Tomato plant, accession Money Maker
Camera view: bottom (45 deg); turntable rotation: 30 degrees
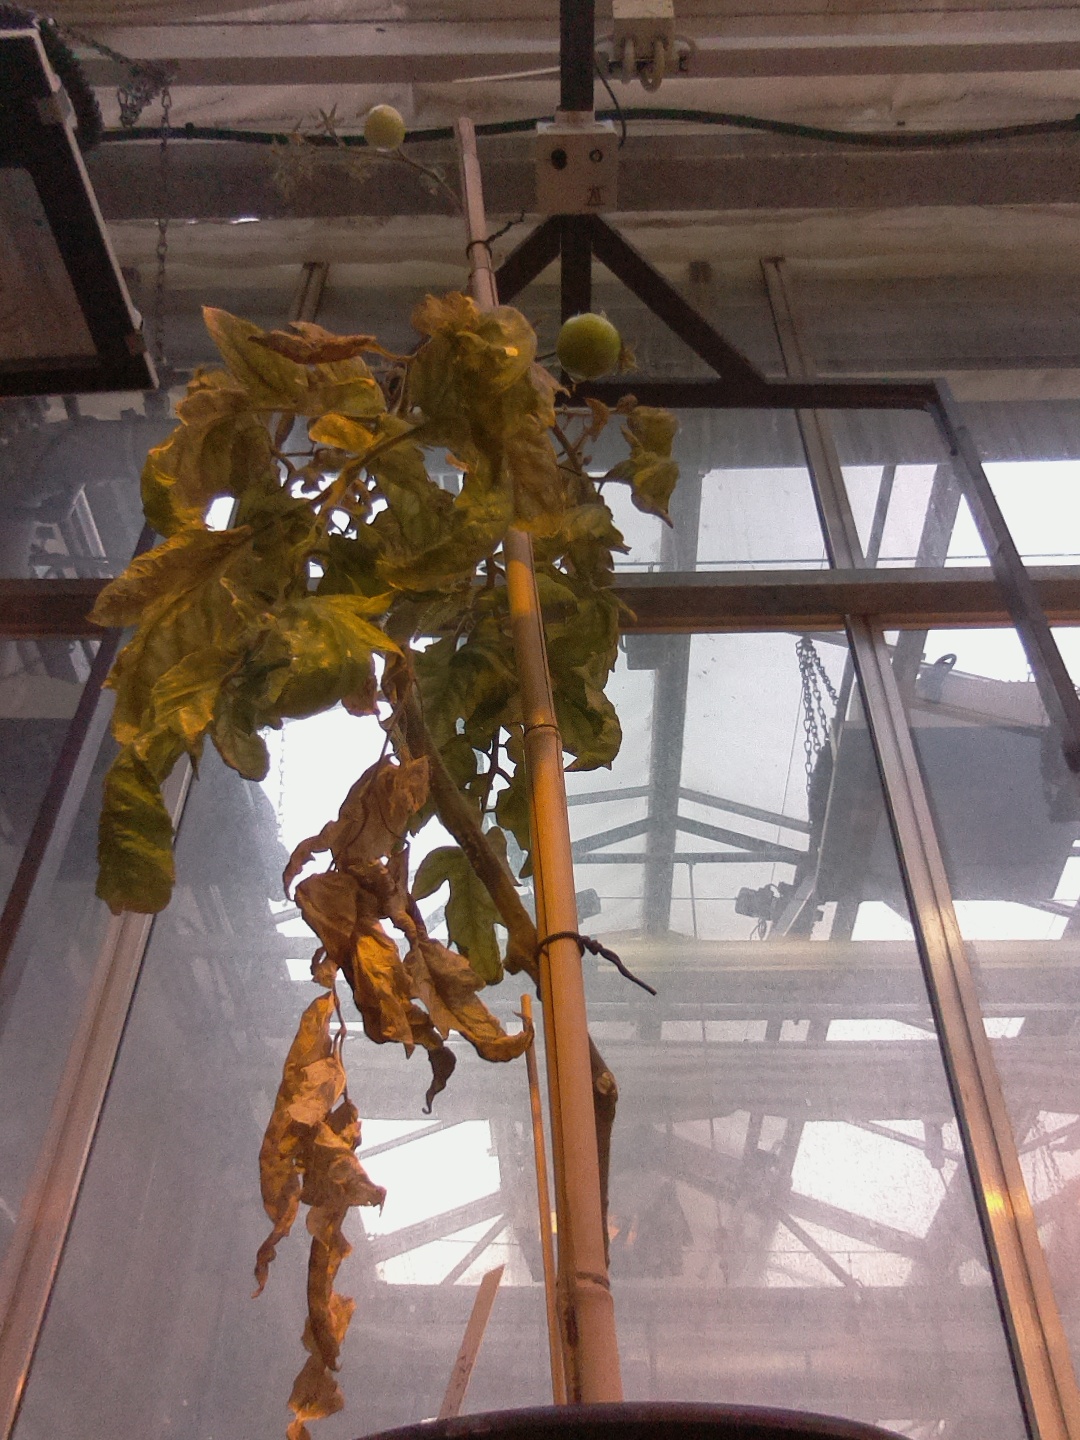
BBCH growth stage 80: fruits start showing typical ripe color (orange -> red)